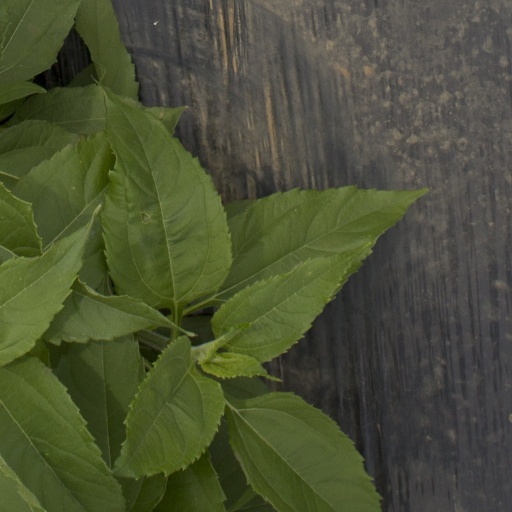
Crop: Jerusalem artichoke